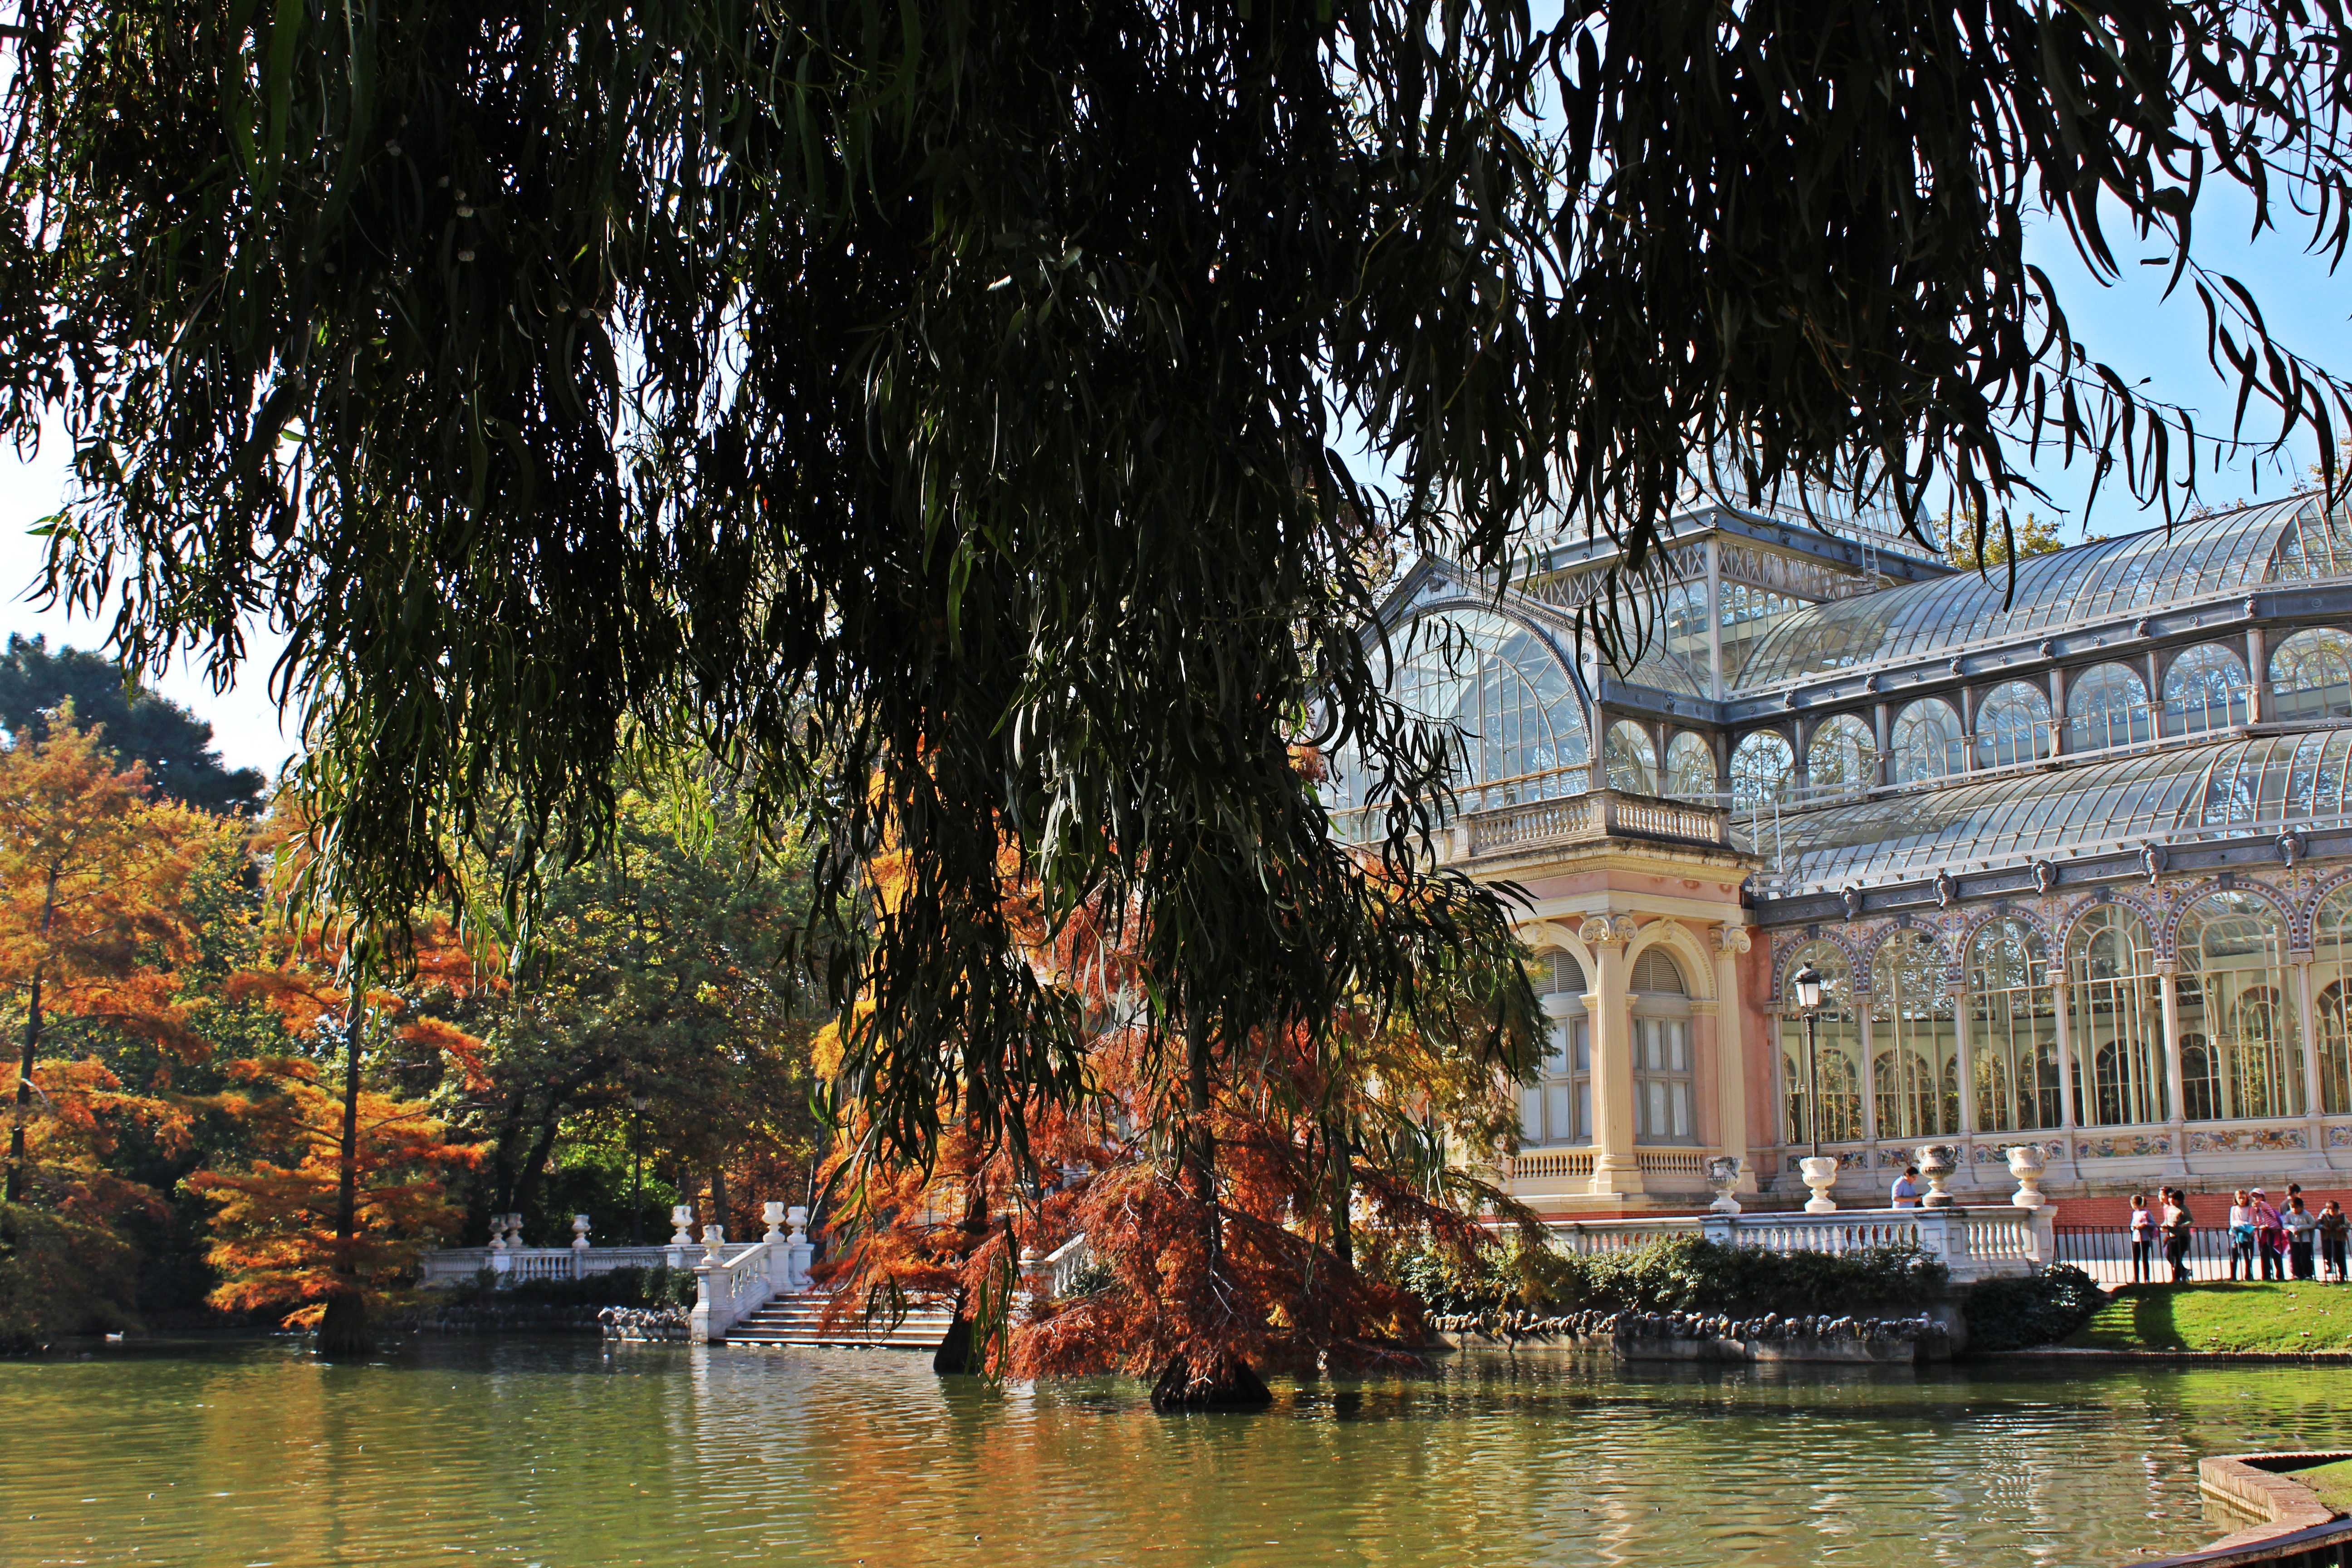
landscape, tree, light, architecture, sky, lake, river, canal, pond, europe, green, reflection, lush, peaceful, autumn, park, peace, stairway, tourism, old building, waterway, handrail, trees, leaves, capital, hdr, spain, luxury, gold, stairs, picturesque, madrid, culture, history, day, ducks, monumental, escondido, kings, gala, retirement, foreground, luxurious, removal, natural light, exhibitions, crystal palace, parque del retiro, kings of spain, exhibition universal